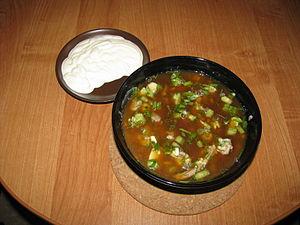
L'okrochka est une soupe froide de Russie ou d'Ukraine. Son nom peut-être rapproché du russe крошить ou de l'ukrainien : кришити, qui signifient « émietter ».